Florida

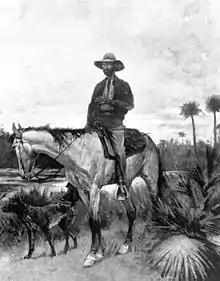
A portrait of a Cracker cowboy by Frederic Remington

Americans of English and Scots Irish descent began moving into northern Florida from the backwoods of Georgia and South Carolina. Though technically not allowed by the government authorities, they were never able to effectively police the border region and the backwoods settlers from the United States would continue to immigrate into Florida unchecked. These migrants, mixing with the already present British settlers who had remained in Florida since the British period, would be the progenitors of the population known as Florida Crackers.